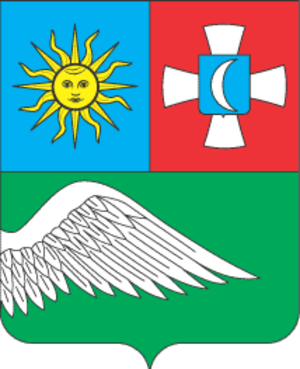
Haïssyn ou Gaïssine est une ville de l'oblast de Vinnytsia, en Ukraine, et le centre administratif du raïon de Haïssyn. Sa population s'élevait à 25 879 habitants en 2014.